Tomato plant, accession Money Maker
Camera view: tilt-top (135 deg); turntable rotation: 180 degrees
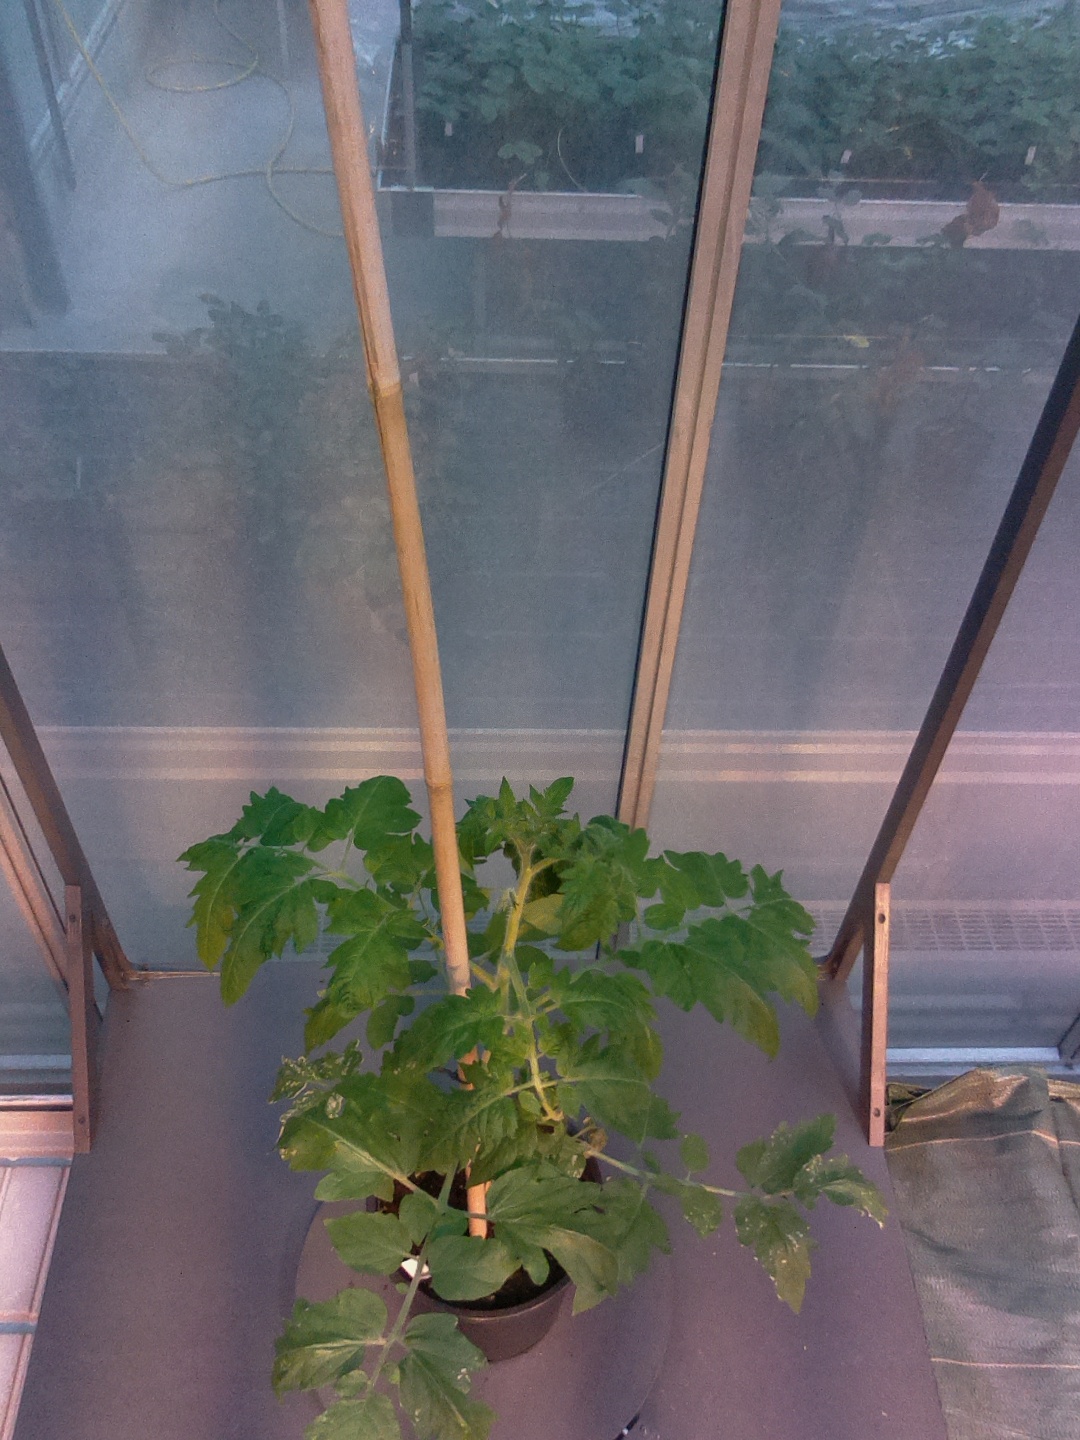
BBCH growth stage 51: First inflorence visible, visible closed flower bud